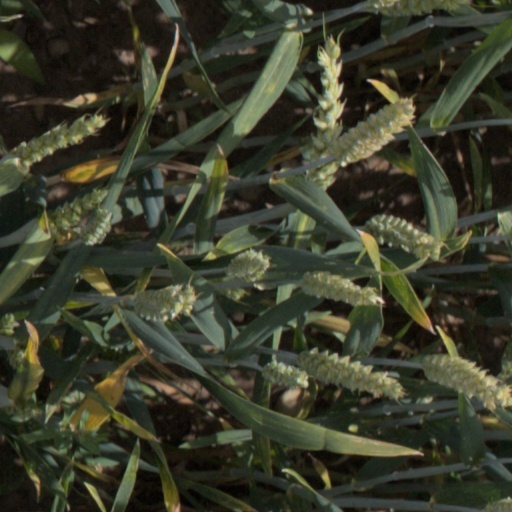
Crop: wheat